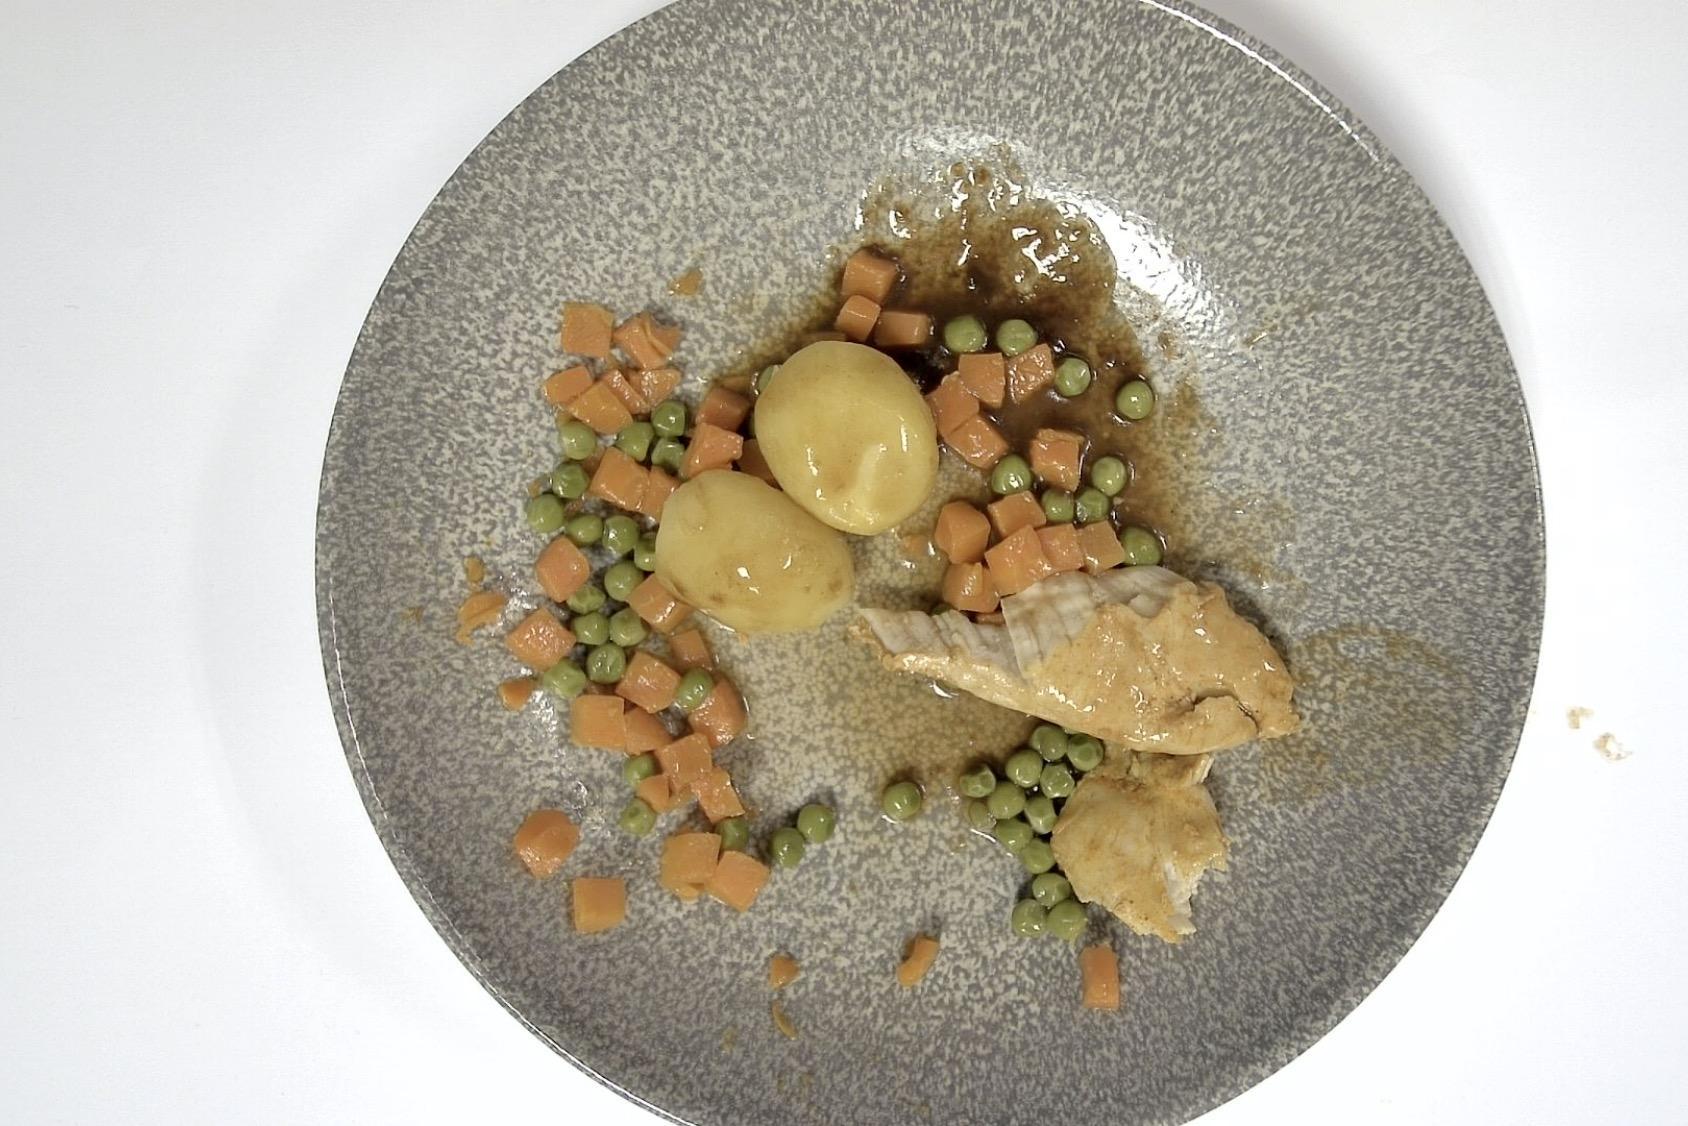
Gericht: Hähnchen mit Kartoffeln , Erbsen Möhre und Braune Sauce
Portionsgröße: Normale Portion
Zutaten: Kartoffeln, Erbsen, Möhre, Braune Sauce , Hähnchen
Gewicht vorher: 336 g
Kalorien vorher: 234,940 kcal
Gewicht nachher: 166 g
Kalorien nachher: 116,072 kcal